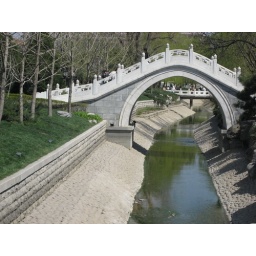
bridge over tranquil water